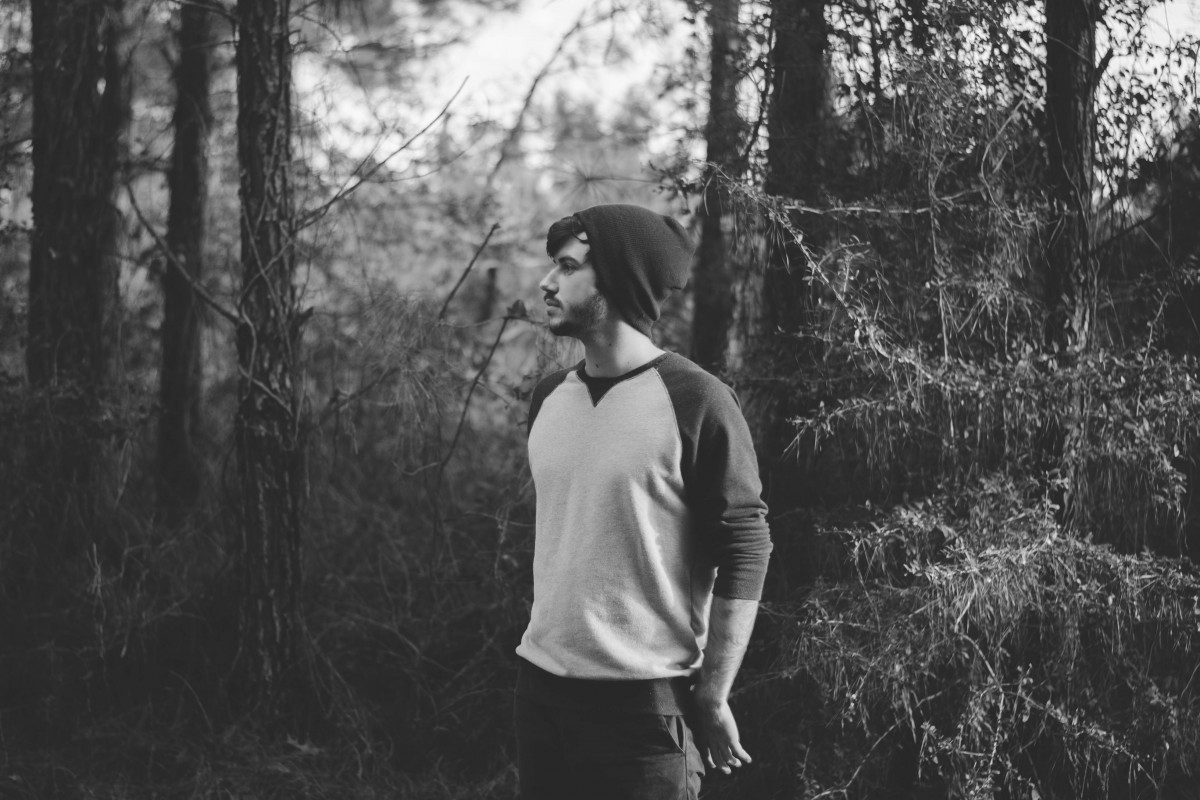
Tags: forest, black and white, sunlight, spring, season, photograph, woodland, habitat, monochrome photography